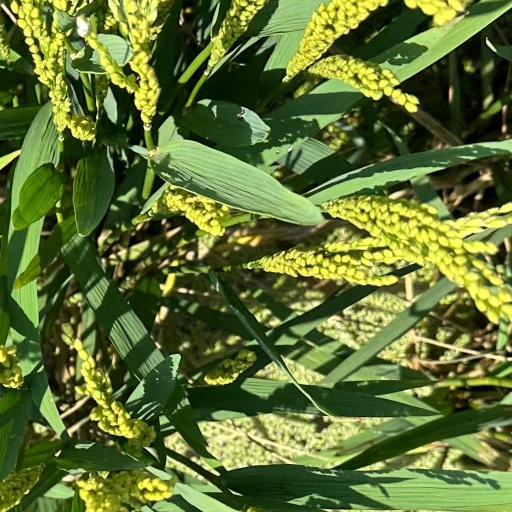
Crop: rice